Luigi Corsi

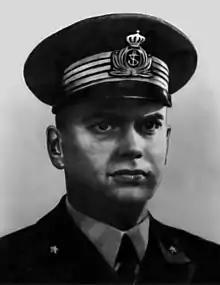

Luigi Corsi (La Spezia, 4 April 1898 – Aegean Sea, 29 March 1941) was an Italian naval officer during World War II.